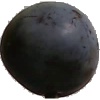
Label: Plum 3